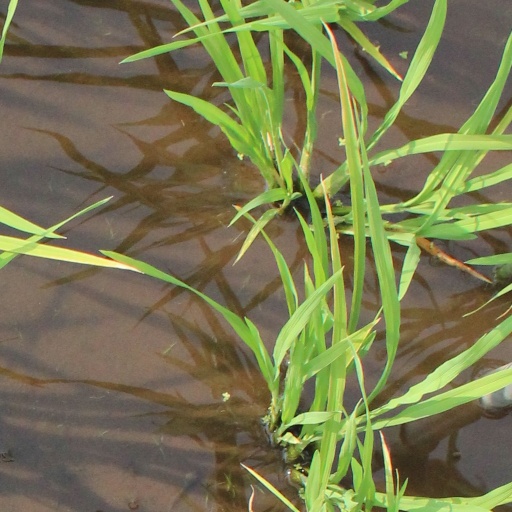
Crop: rice